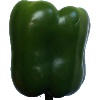
Label: Pepper Green 1